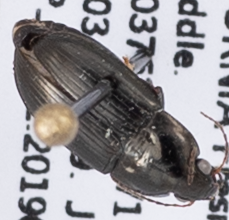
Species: Amara scitula
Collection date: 2019-07-03
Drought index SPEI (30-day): -0.17
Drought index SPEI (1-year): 0.39
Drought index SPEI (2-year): -0.03